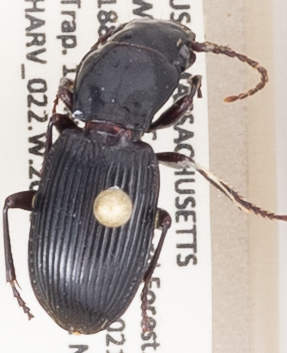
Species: Pterostichus rostratus
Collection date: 2018-08-14
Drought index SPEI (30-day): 2.09
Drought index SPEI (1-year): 1.16
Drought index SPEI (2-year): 0.82